Gilad Shalit

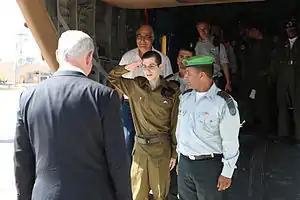
Shalit salutes Israeli prime minister Benjamin Netanyahu, 18 October 2011

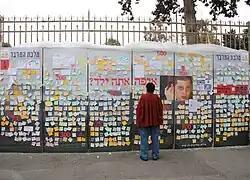
"Where are you, son?" Notes for Shalit, Jerusalem

Five years and four months after Shalit was captured by Palestinian militants in southern Israel, a deal was reached between Israel and Hamas to release Shalit in exchange for 1,027 Palestinian and Israeli Arab prisoners. The deal was brokered by German and Egyptian mediators and signed in Egypt on 11 October 2011. Its first phase was executed on 18 October, with Israel releasing 450 Palestinian prisoners and Hamas transferring Shalit to Cairo.